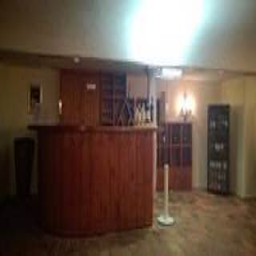
The Prince of Liechtenstein's wine cellars